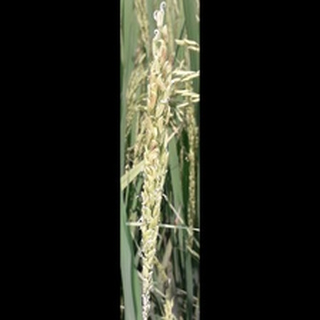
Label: healthy_rice